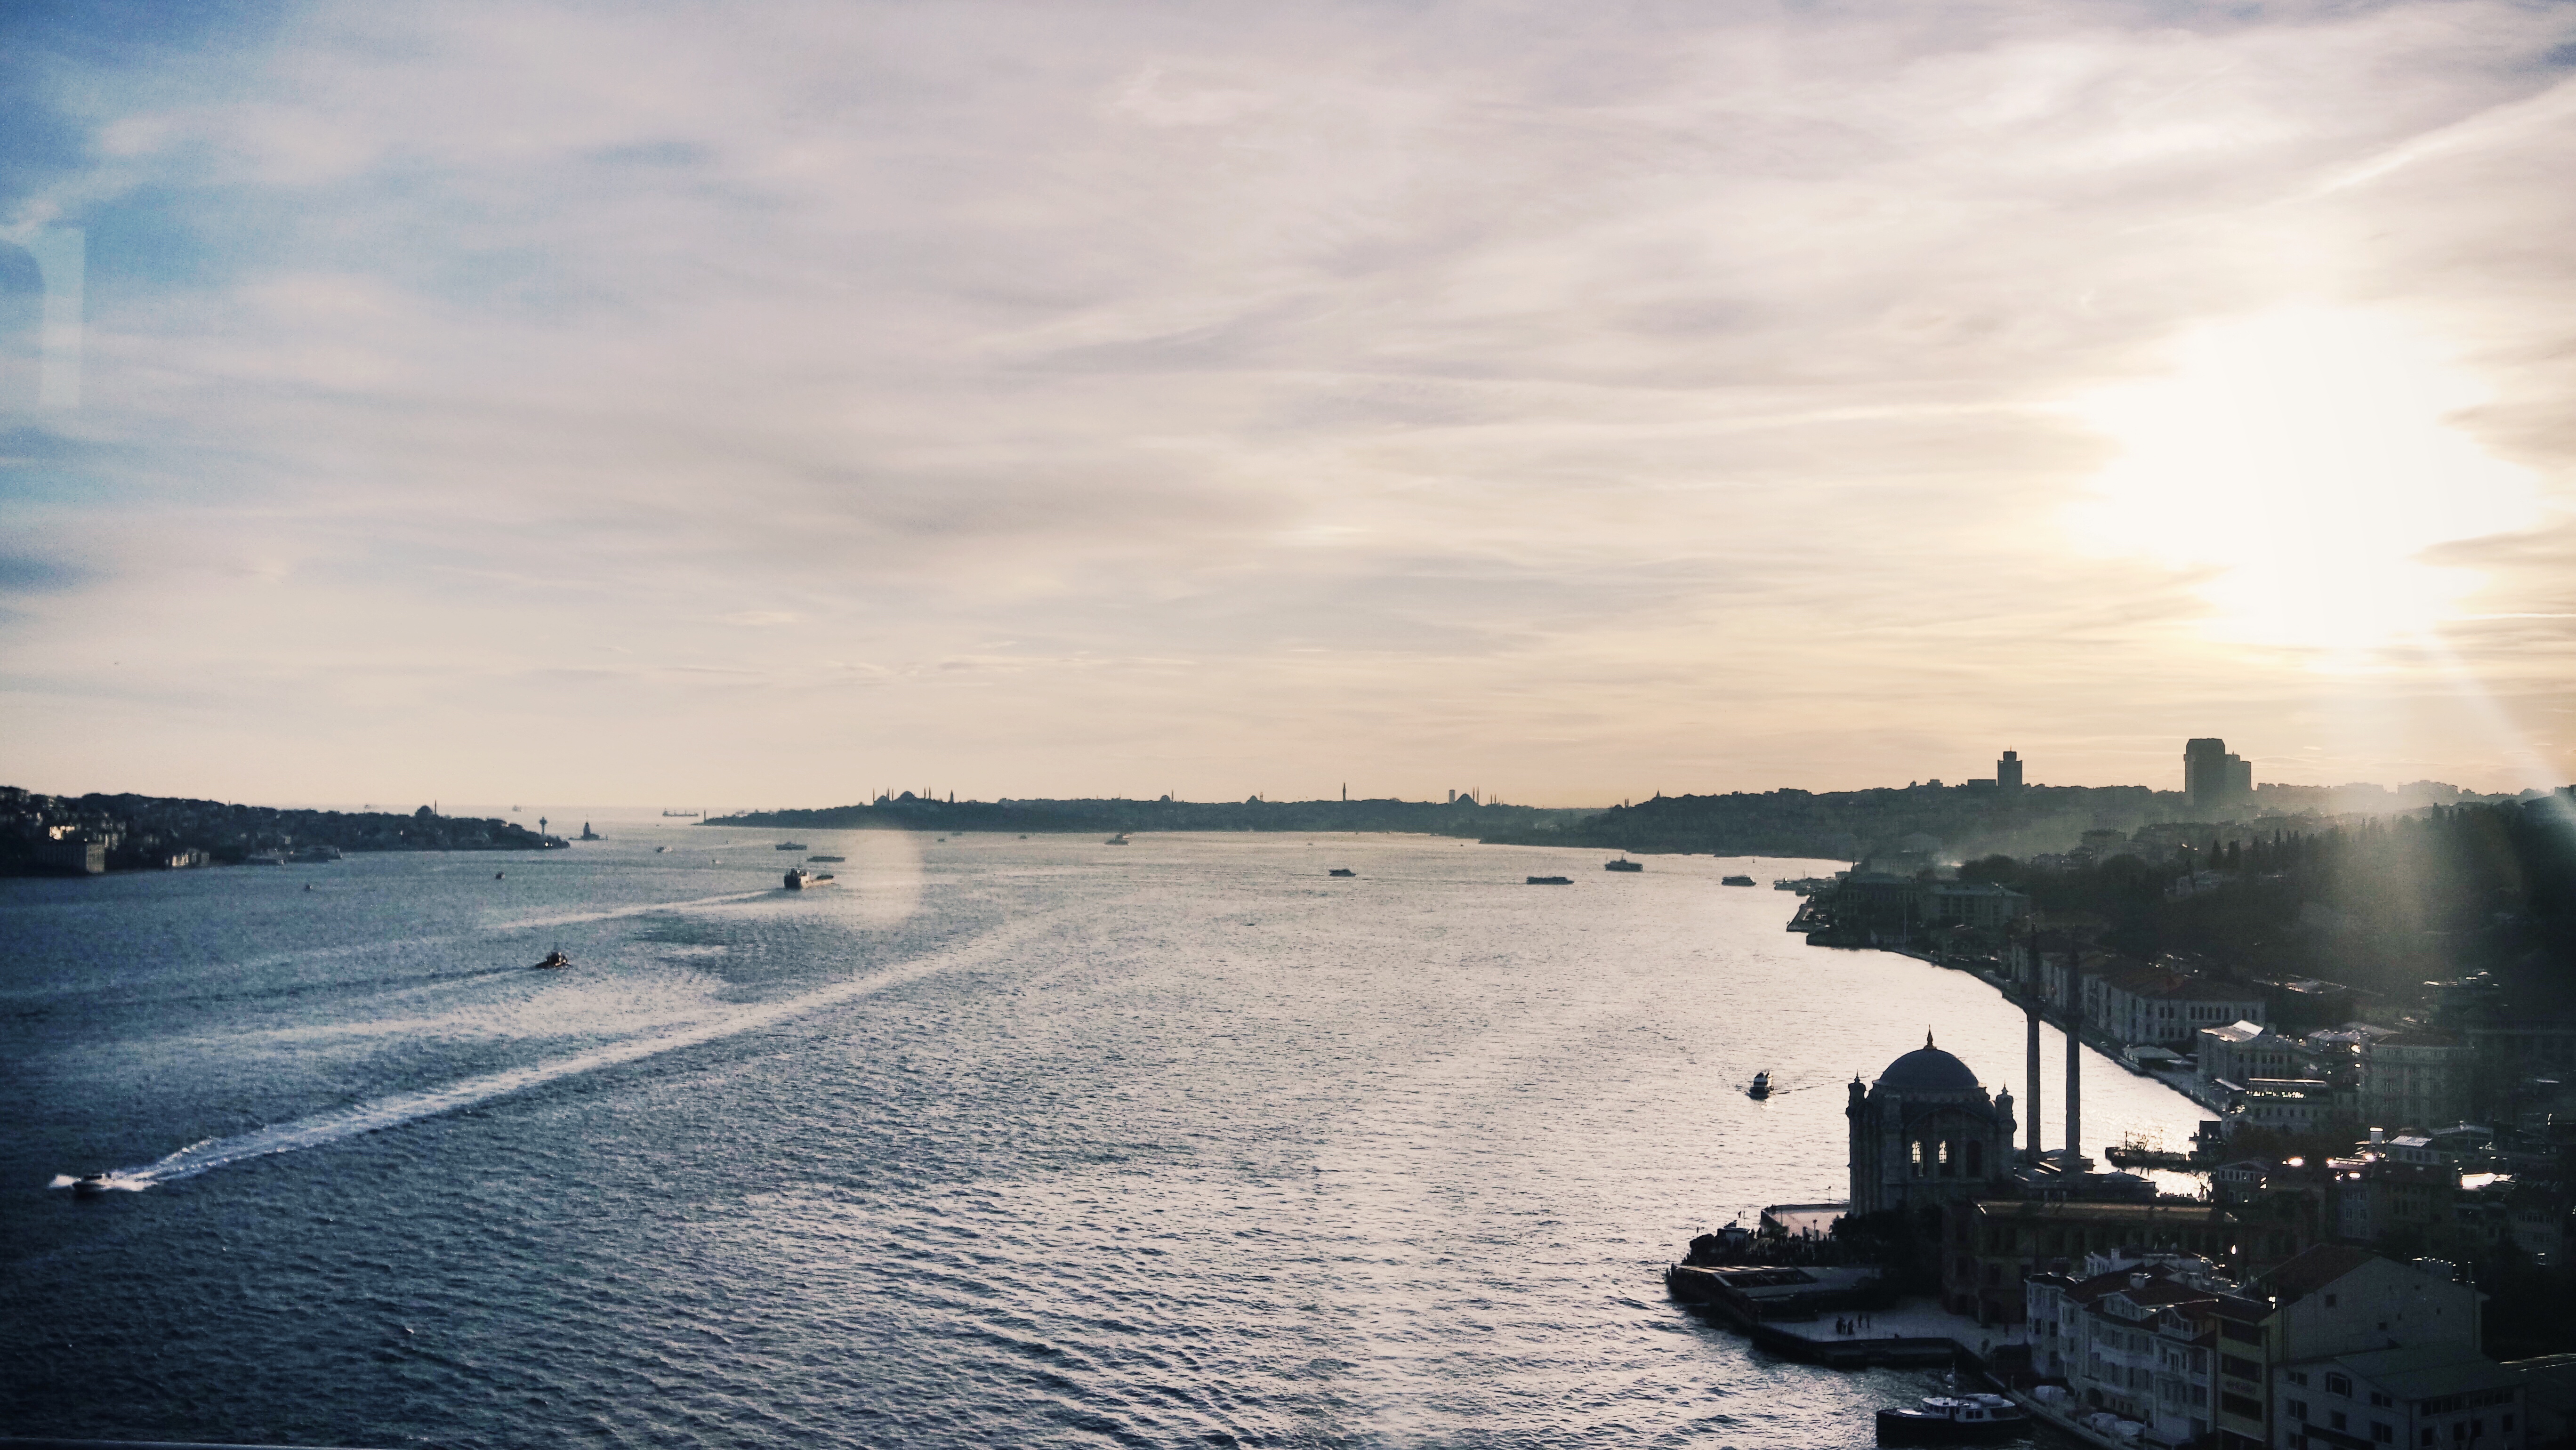
sea, coast, water, ocean, horizon, cloud, sky, sun, sunrise, sunset, sunlight, morning, shore, wave, dawn, city, river, cityscape, dusk, evening, reflection, vehicle, bay, waterway, body of water, waves, temple, boats, istanbul, atmospheric phenomenon